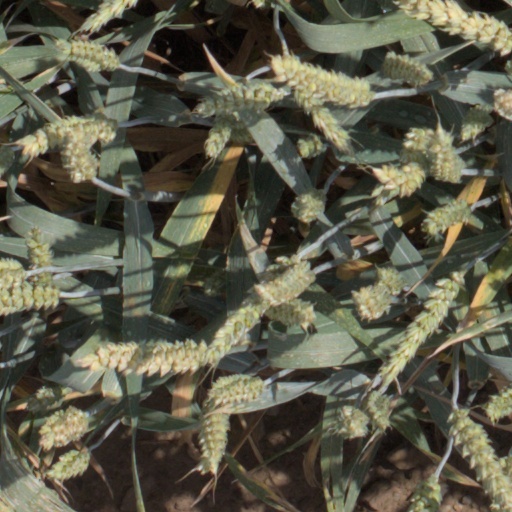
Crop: wheat